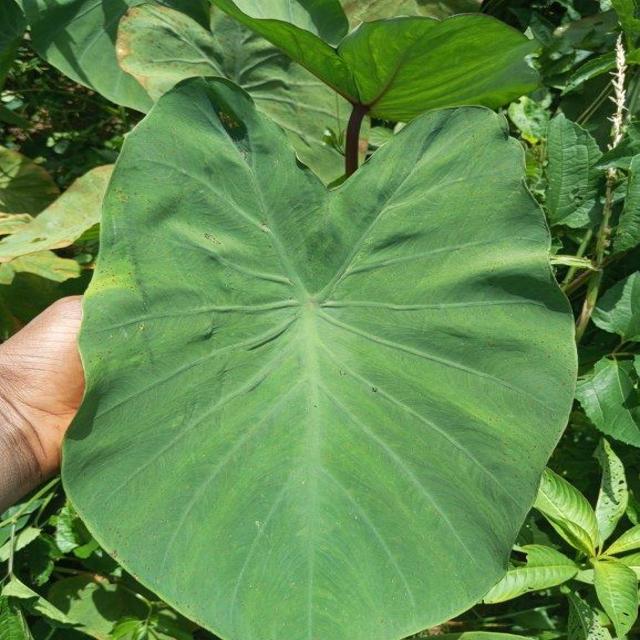
Label: Healthy